Big Miracle (book)

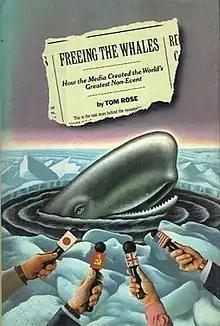
First edition (under original name)

Big Miracle is a book that tells the true story of three gray whales trapped beneath Arctic ice in the fall of 1988, and of Operation Breakthrough, the collaborative efforts to free them by oil company executives, activists, Inupiat people, the U.S. military, and Soviet ice-breakers. Written by journalist Tom Rose (who covered the event for a Japanese news channel at the time), the book was originally published in 1989, titled Freeing the Whales: How the Media Created the World's Greatest Non-Event. It was re-released under its current title by St. Martin's Press in 2011.